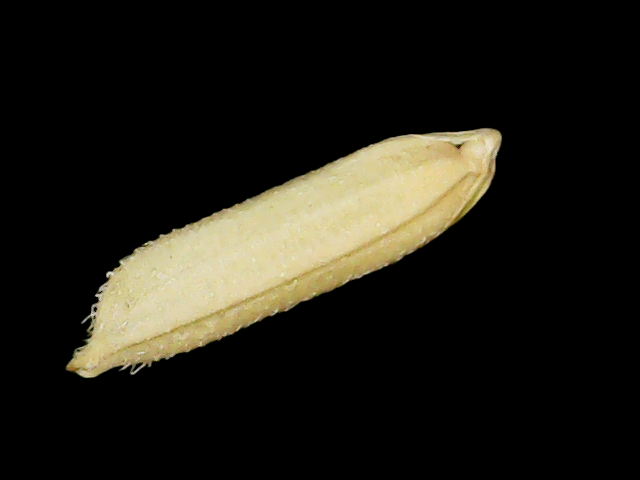
Rice variety: Binadhan19